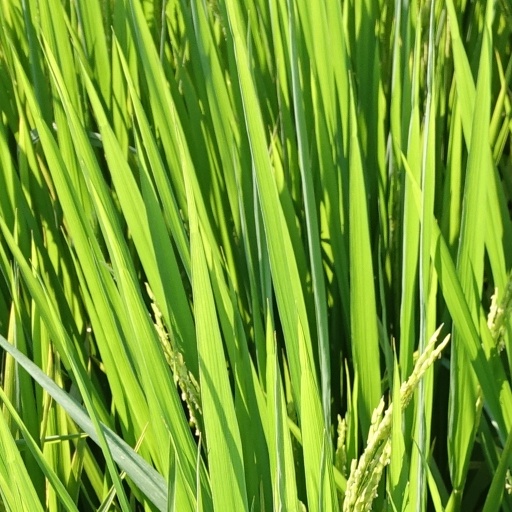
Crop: rice